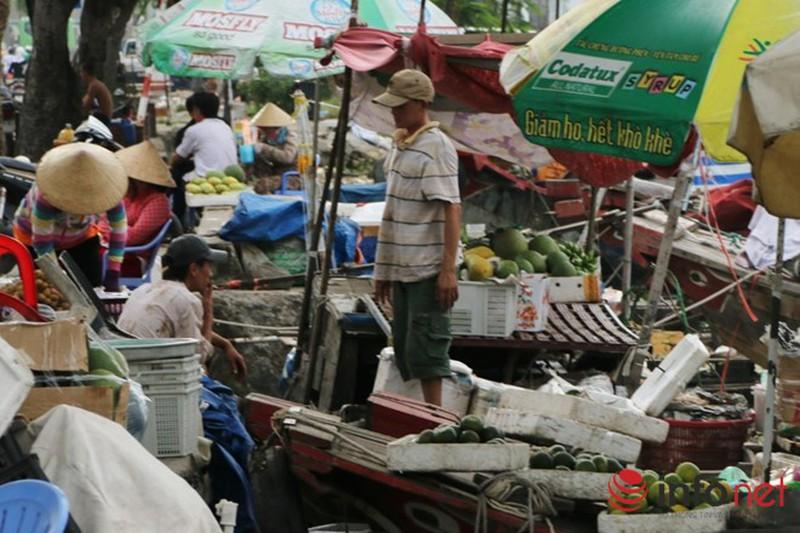
có một vài người đang xuất hiện ở trong khu chợ